50th National Conference of the African National Congress

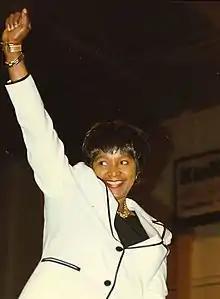

President Nelson Mandela, the outgoing president of the African National Congress (ANC), had, since February 1995 or earlier, made it clear publicly that he intended to retire after the 1999 general elections. The 50th National Conference thus centred around electing his successor as ANC President, who would become the ANC's presidential candidate in the national elections and therefore would likely become the next President of the country.